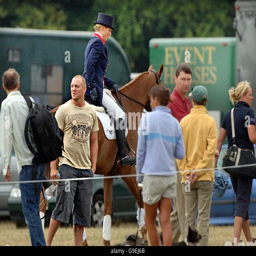
olympic athlete after finishing the dressage is surrounded by her boyfriend